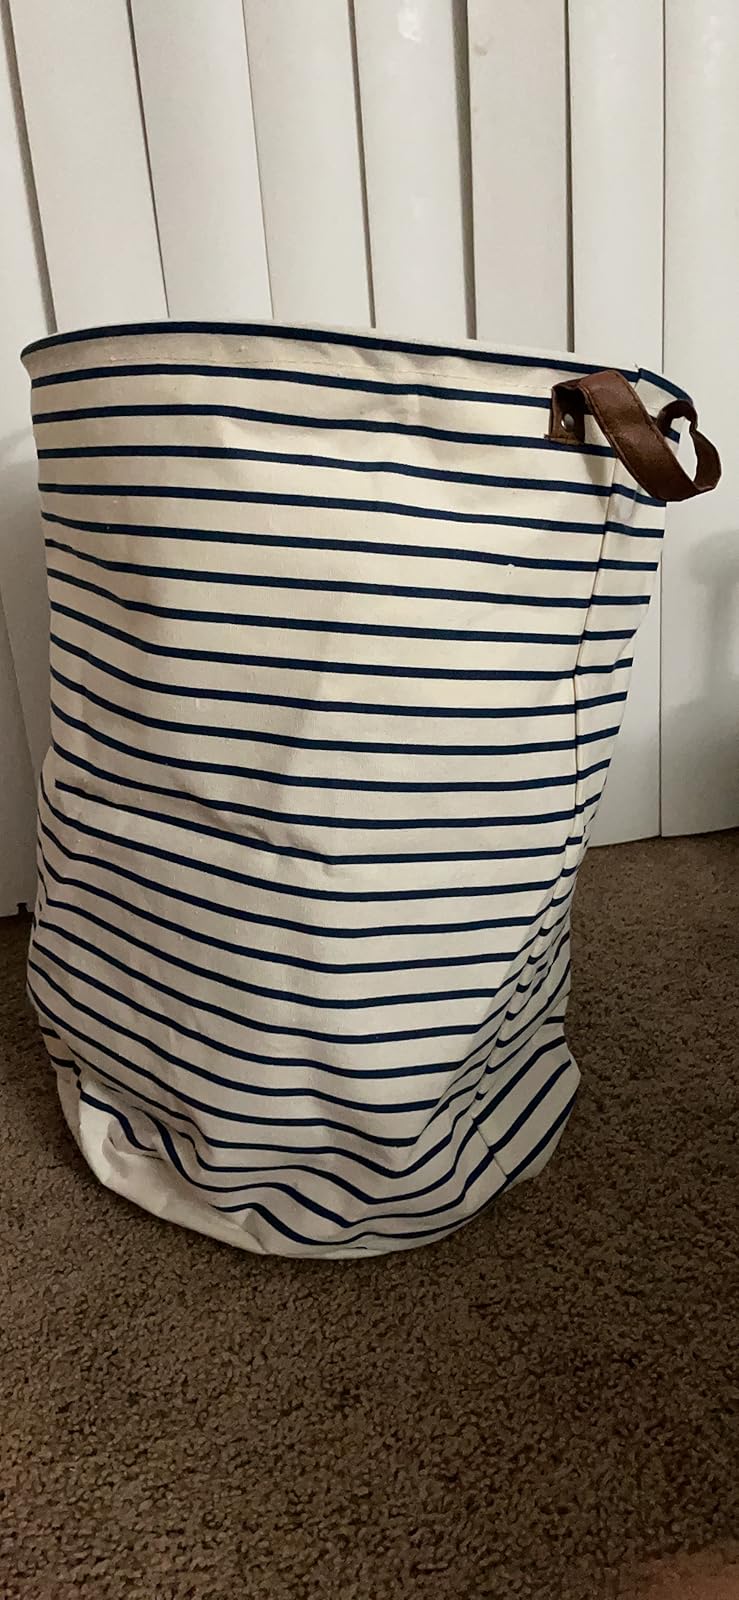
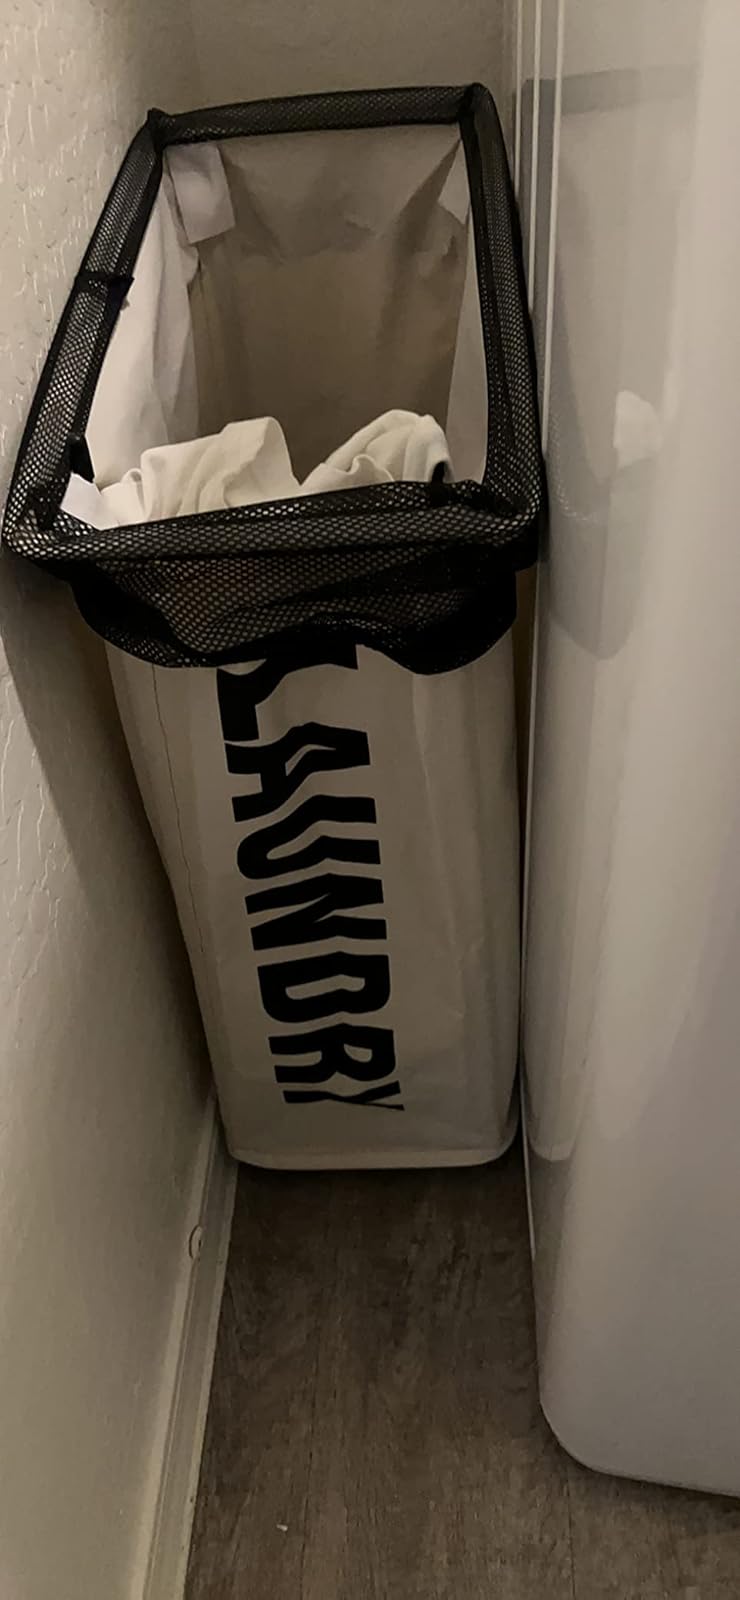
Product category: items_hamper
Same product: no